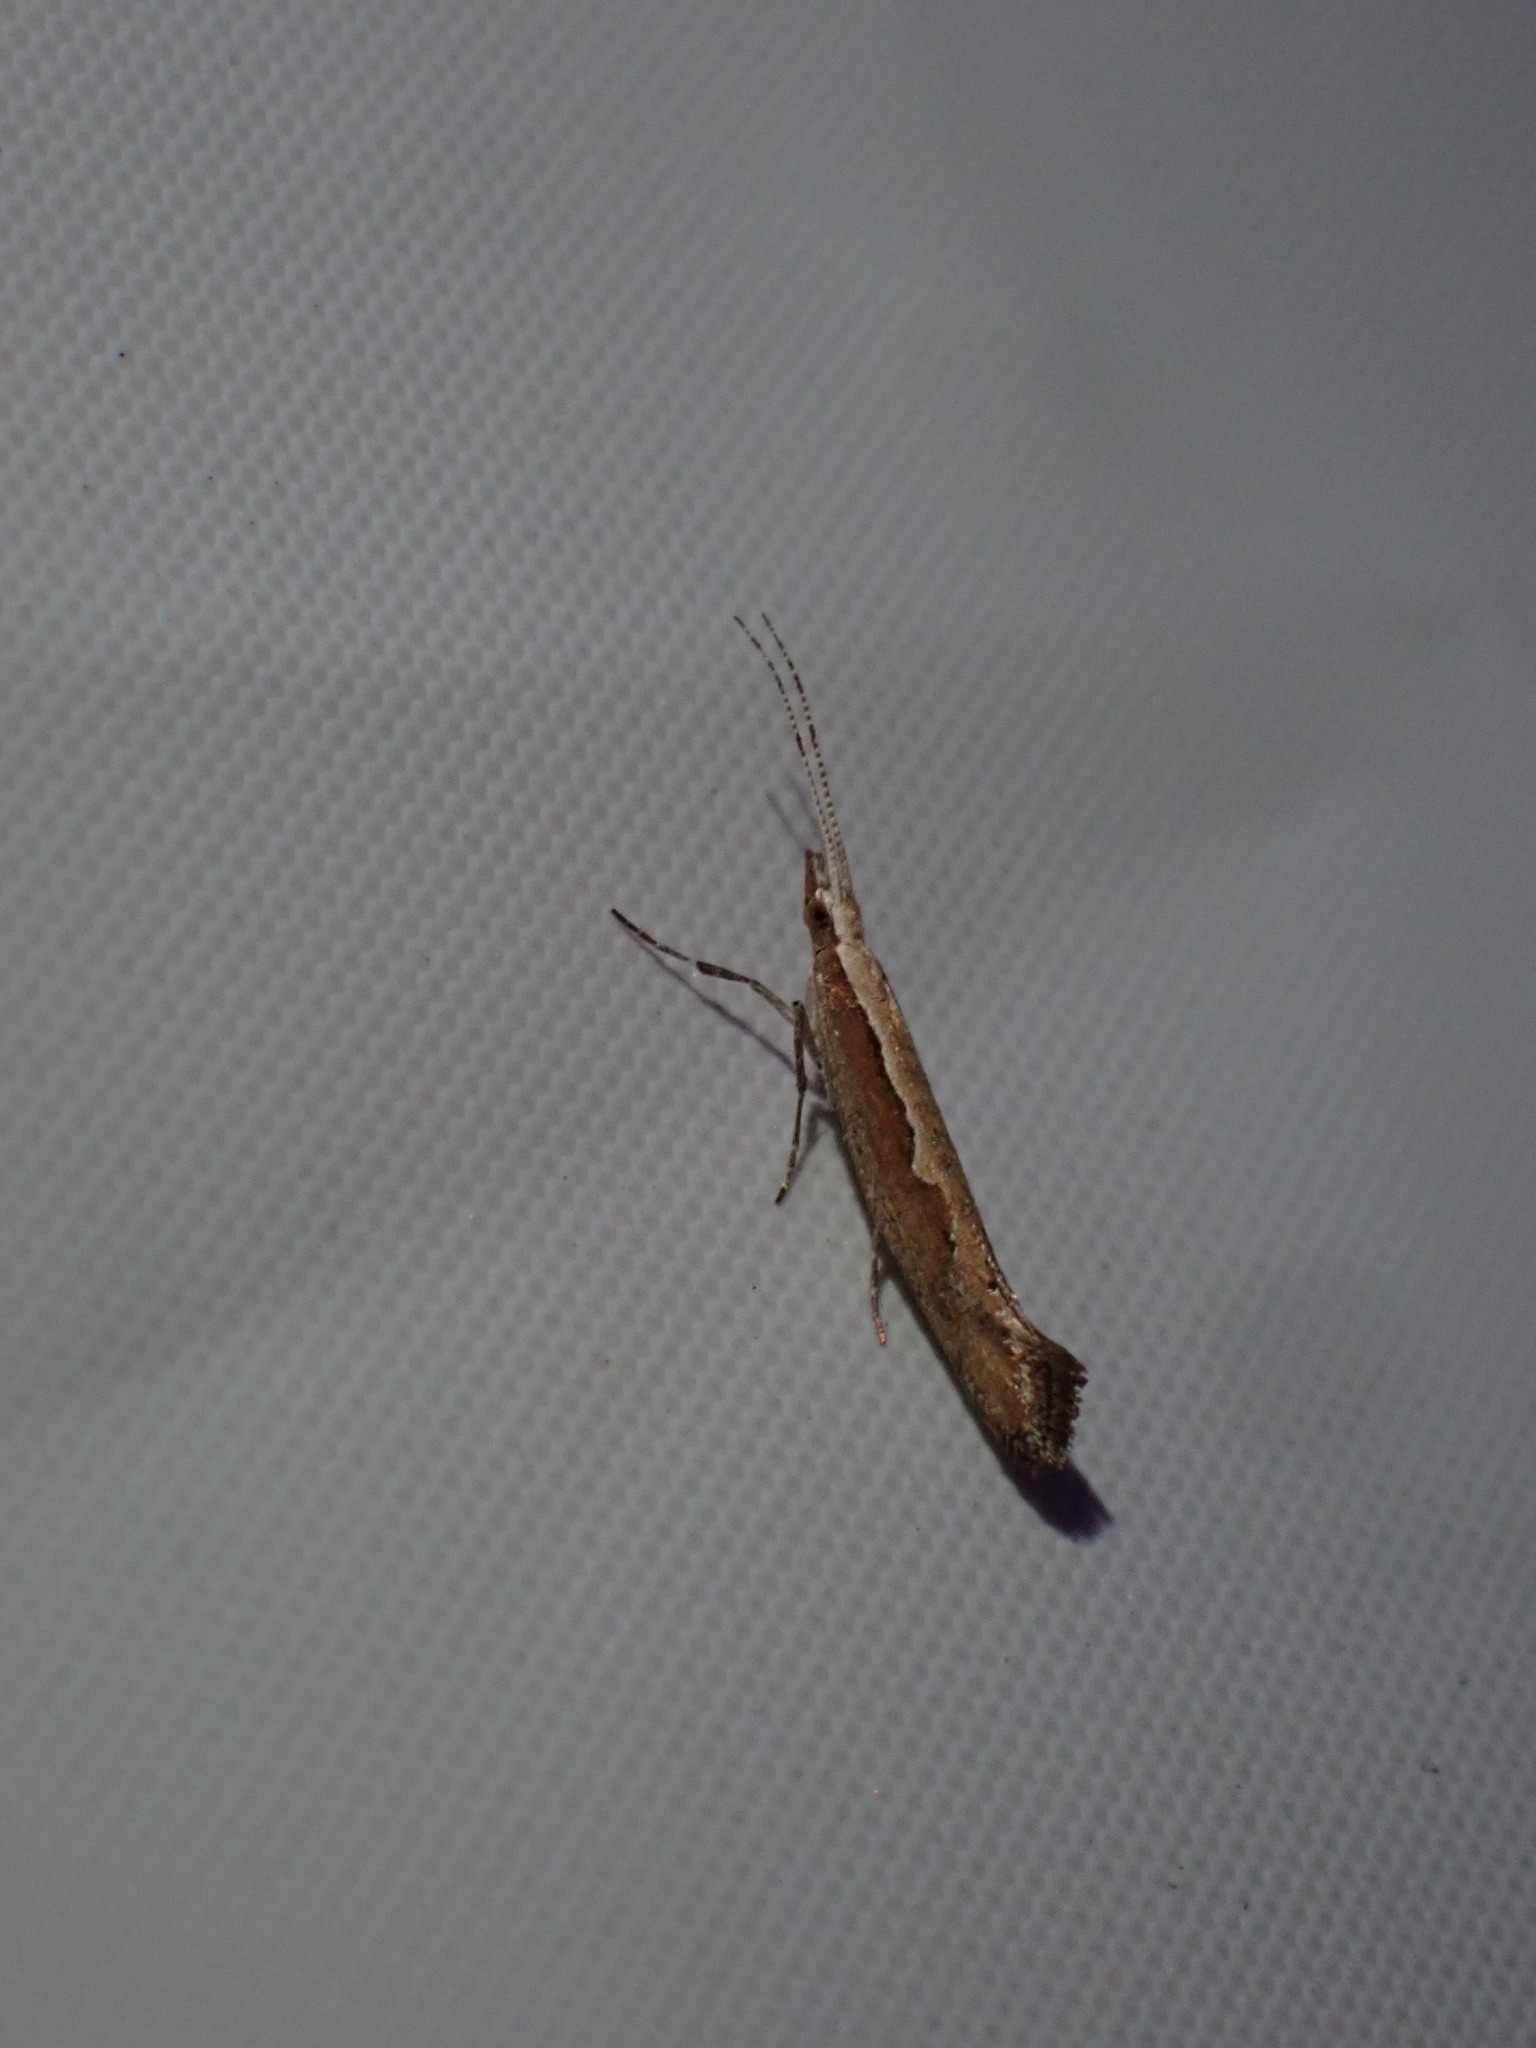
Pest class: diamondback_moth